Clint Barton (Marvel Cinematic Universe)

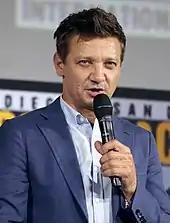
Jeremy Renner on the "Hawkeye" panel at San Diego Comic-Con in 2019.

A master archer working as an agent for S.H.I.E.L.D. Renner said it was a very physical role and that he trained physically and practiced archery as much as possible in preparation. About the role, Renner said, "When I saw "Iron Man", I thought that was a really kick-ass approach to superheroes. Then they told me about this Hawkeye character, and I liked how he wasn't really a superhero; he's just a guy with a high skill set. I could connect to that". Regarding Hawkeye's sniper mentality, Renner said, "It's a lonely game. He's an outcast. His only connection is to Scarlett's character, Natasha. It's like a left hand/right hand thing. They coexist, and you need them both, especially when it comes to a physical mission". Renner said Hawkeye is not insecure about his humanity. "Quite the opposite, he's the only one who can really take down the Hulk with his [tranquilizer-tipped] arrows. He knows his limitations. But when it comes down to it, there has to be a sense of confidence in any superhero". Renner earned $2–3 million for his role in "The Avengers".